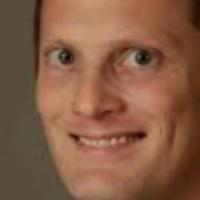
Age group: age 31-40